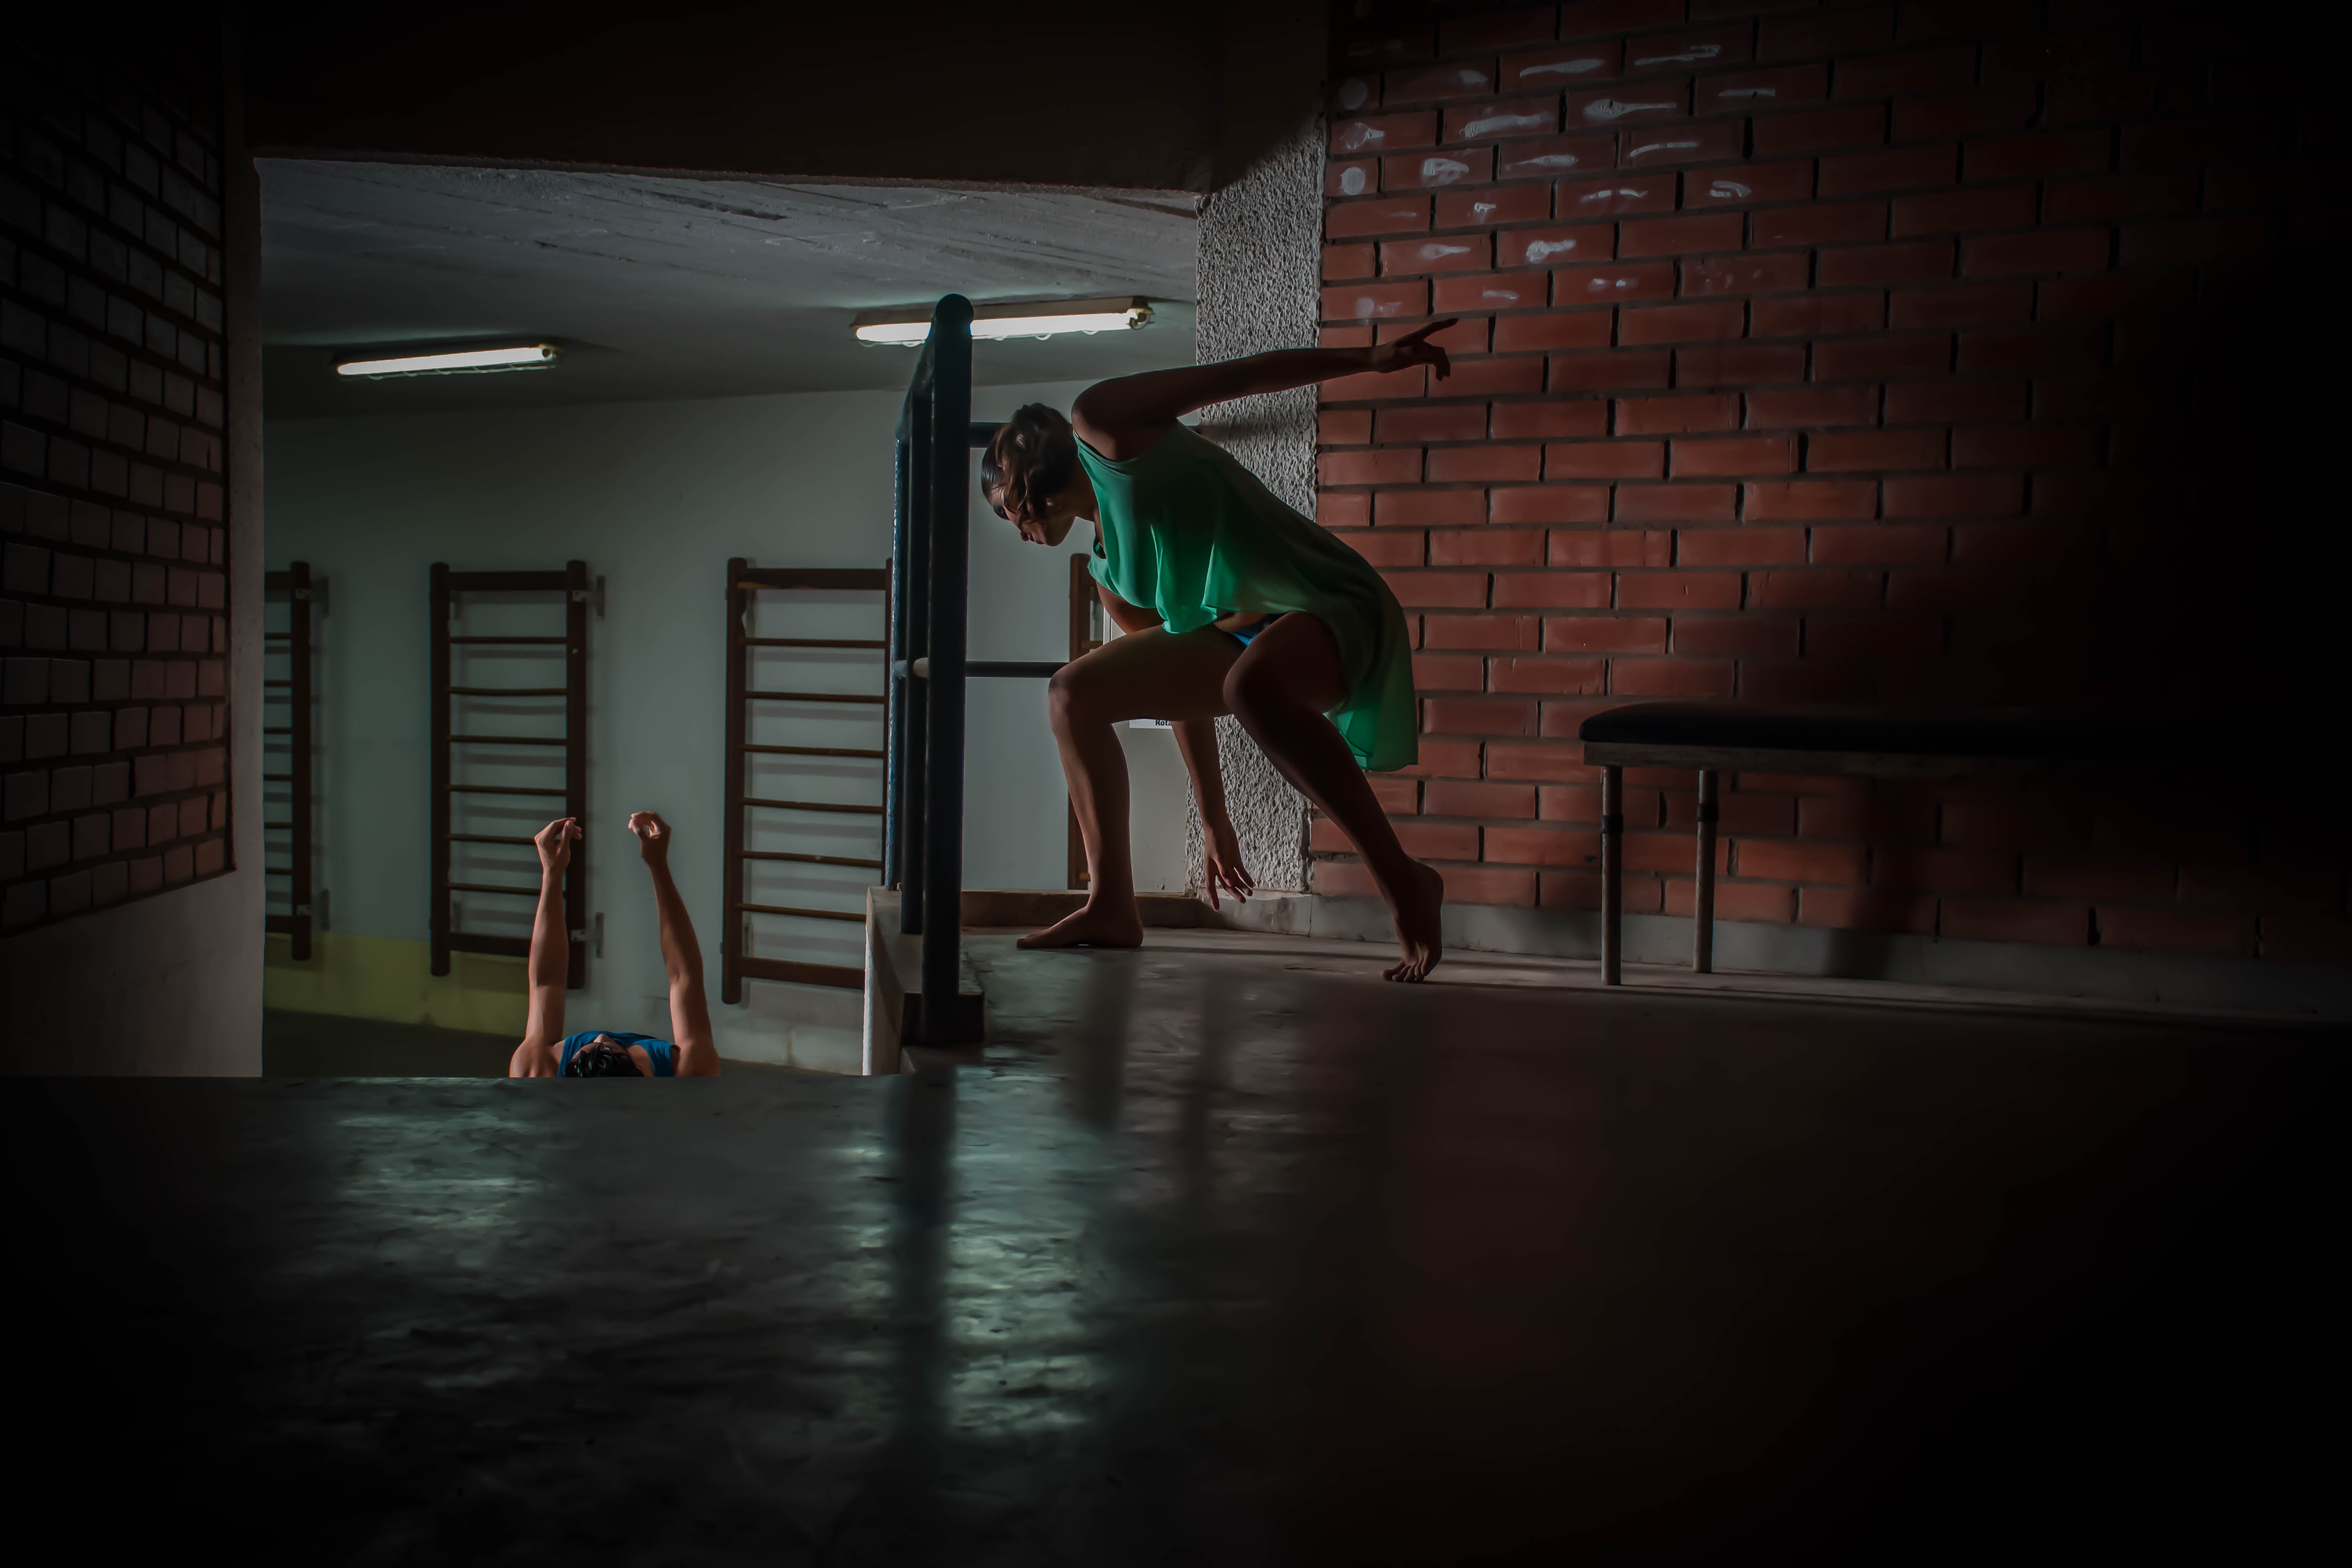
darkness, performance, performing arts, room, photography, dance, floor, performance art, flooring, art